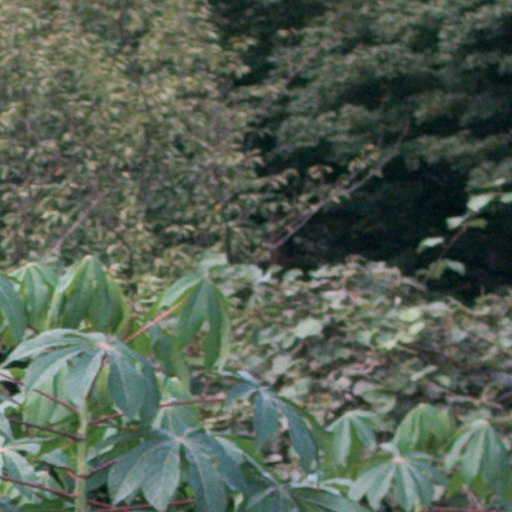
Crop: cassava